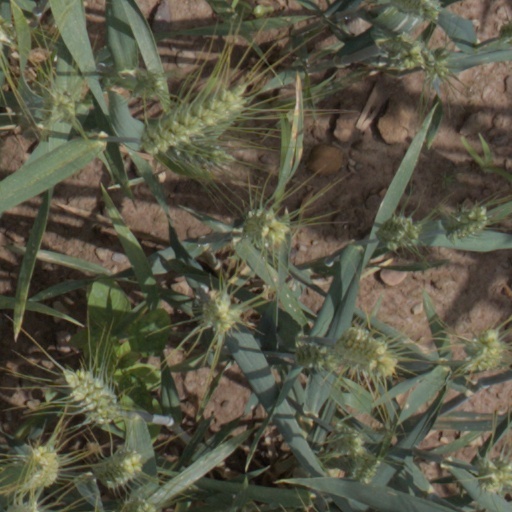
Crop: wheat